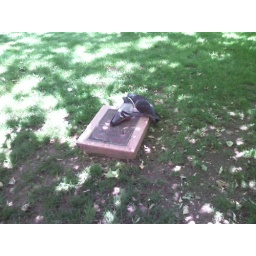
birds making out by my office - NYC Financial District